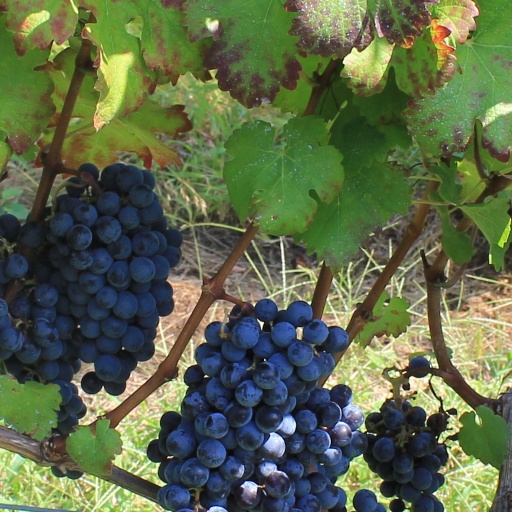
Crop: grape